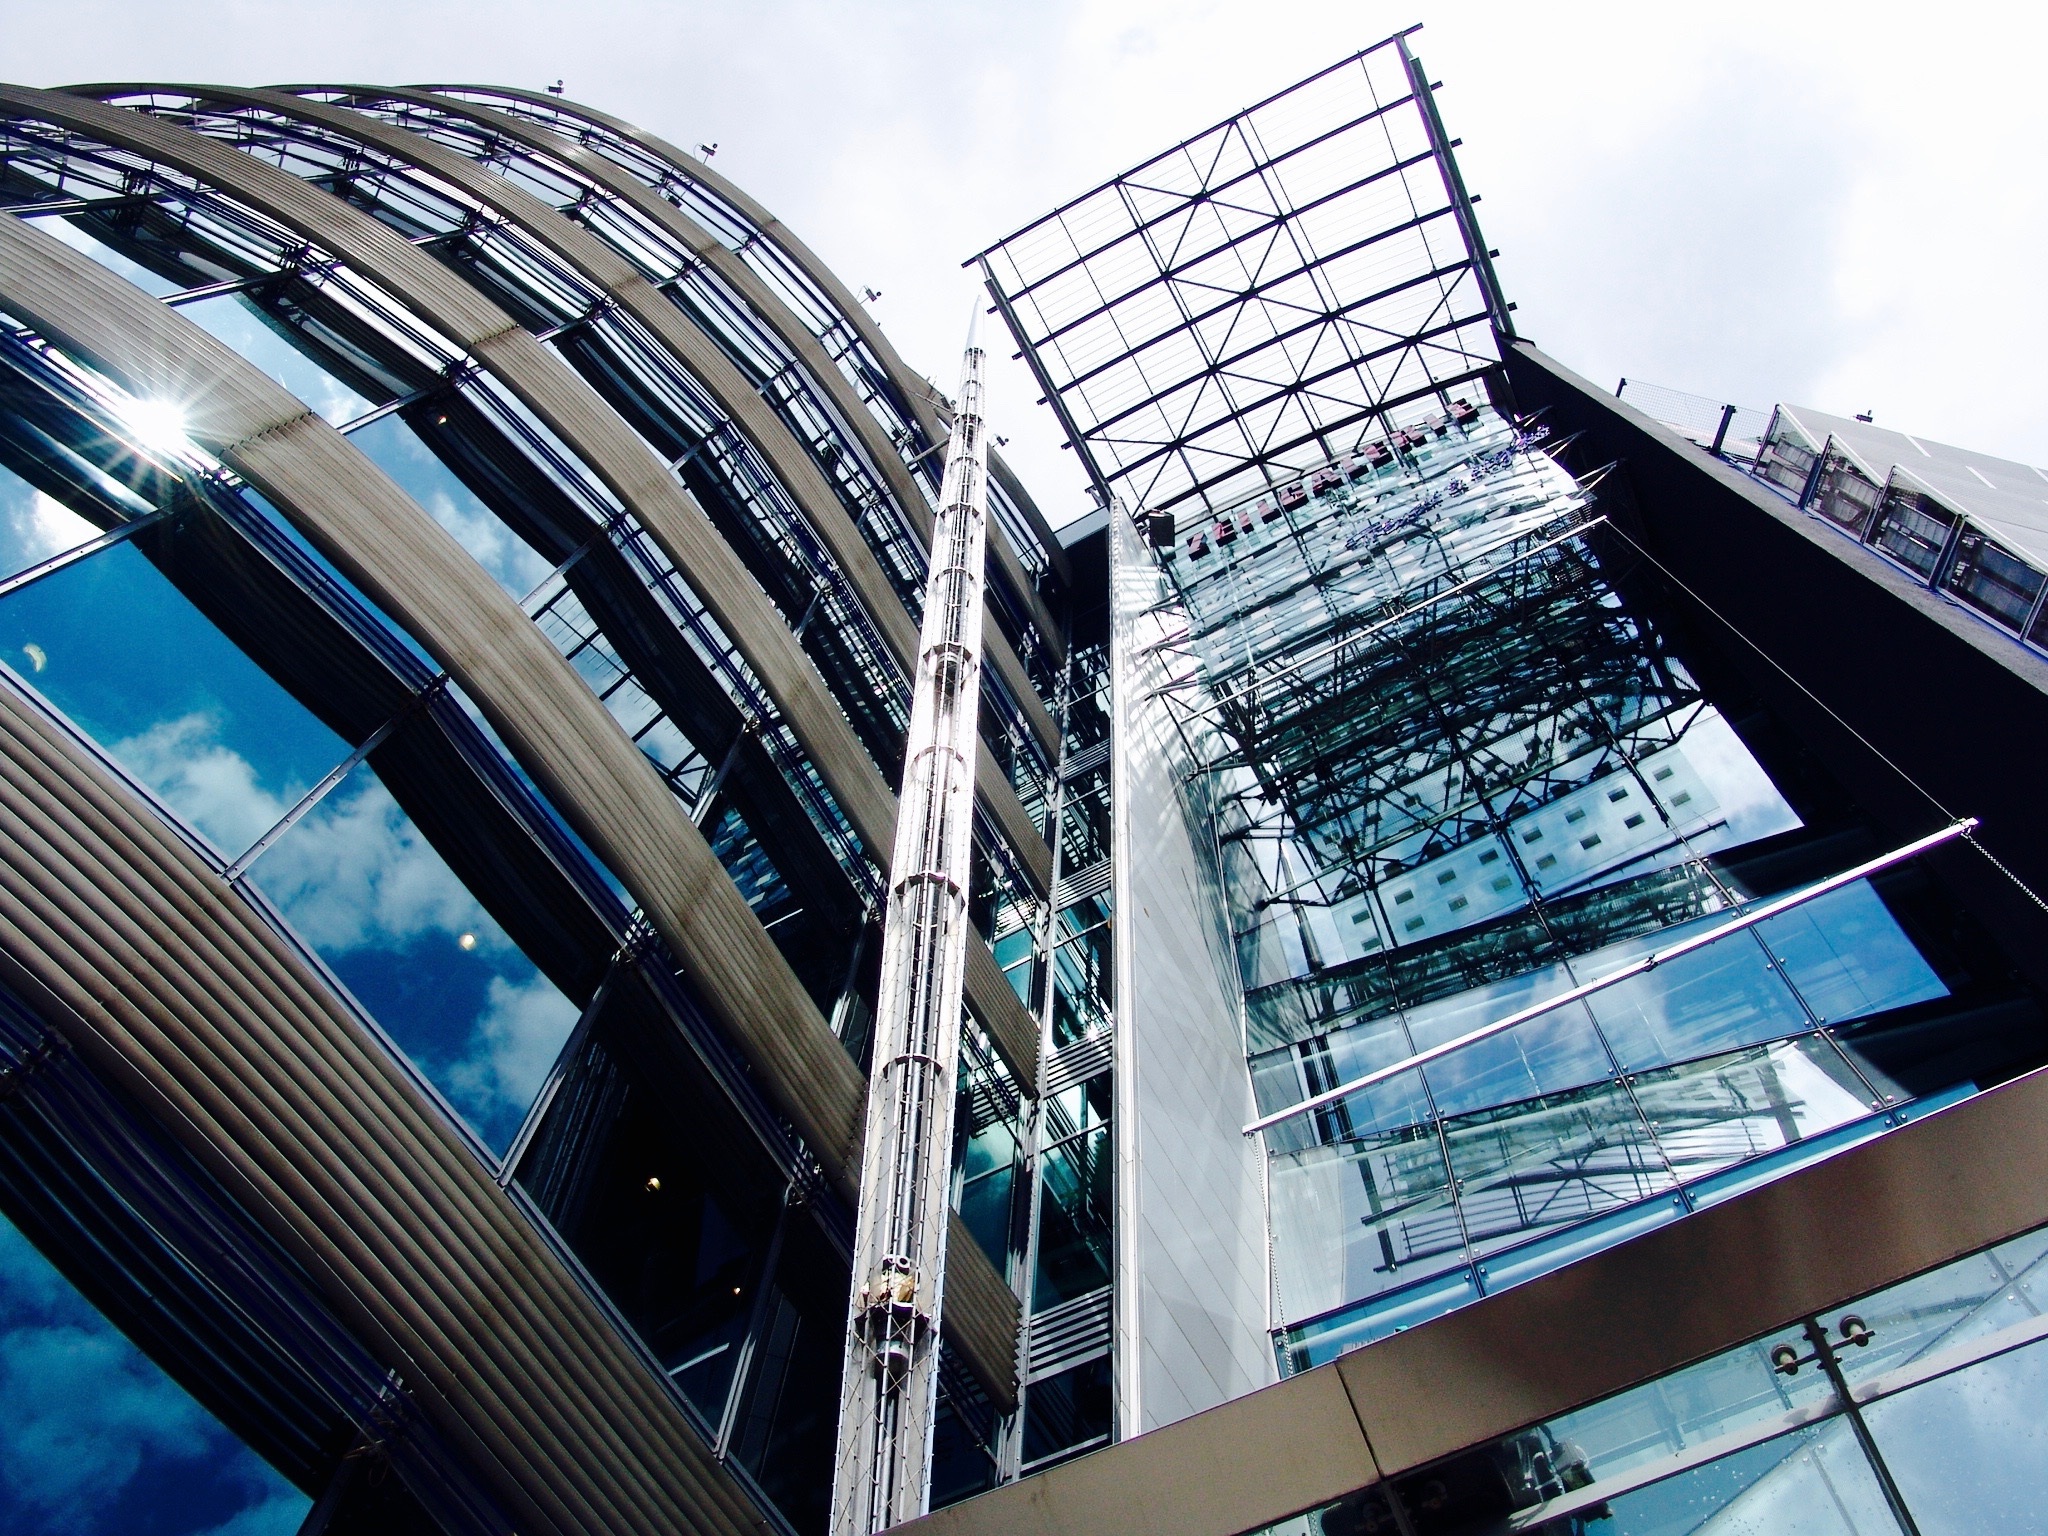
architecture, sky, building, skyscraper, reflection, facade, blue, stadium, clouds, mirror, gloss, headquarters, frankfurt